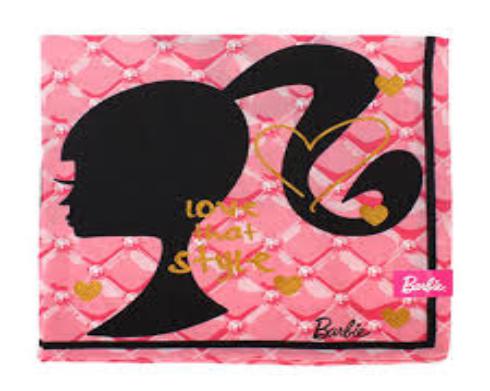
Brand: Barbie
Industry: Clothes